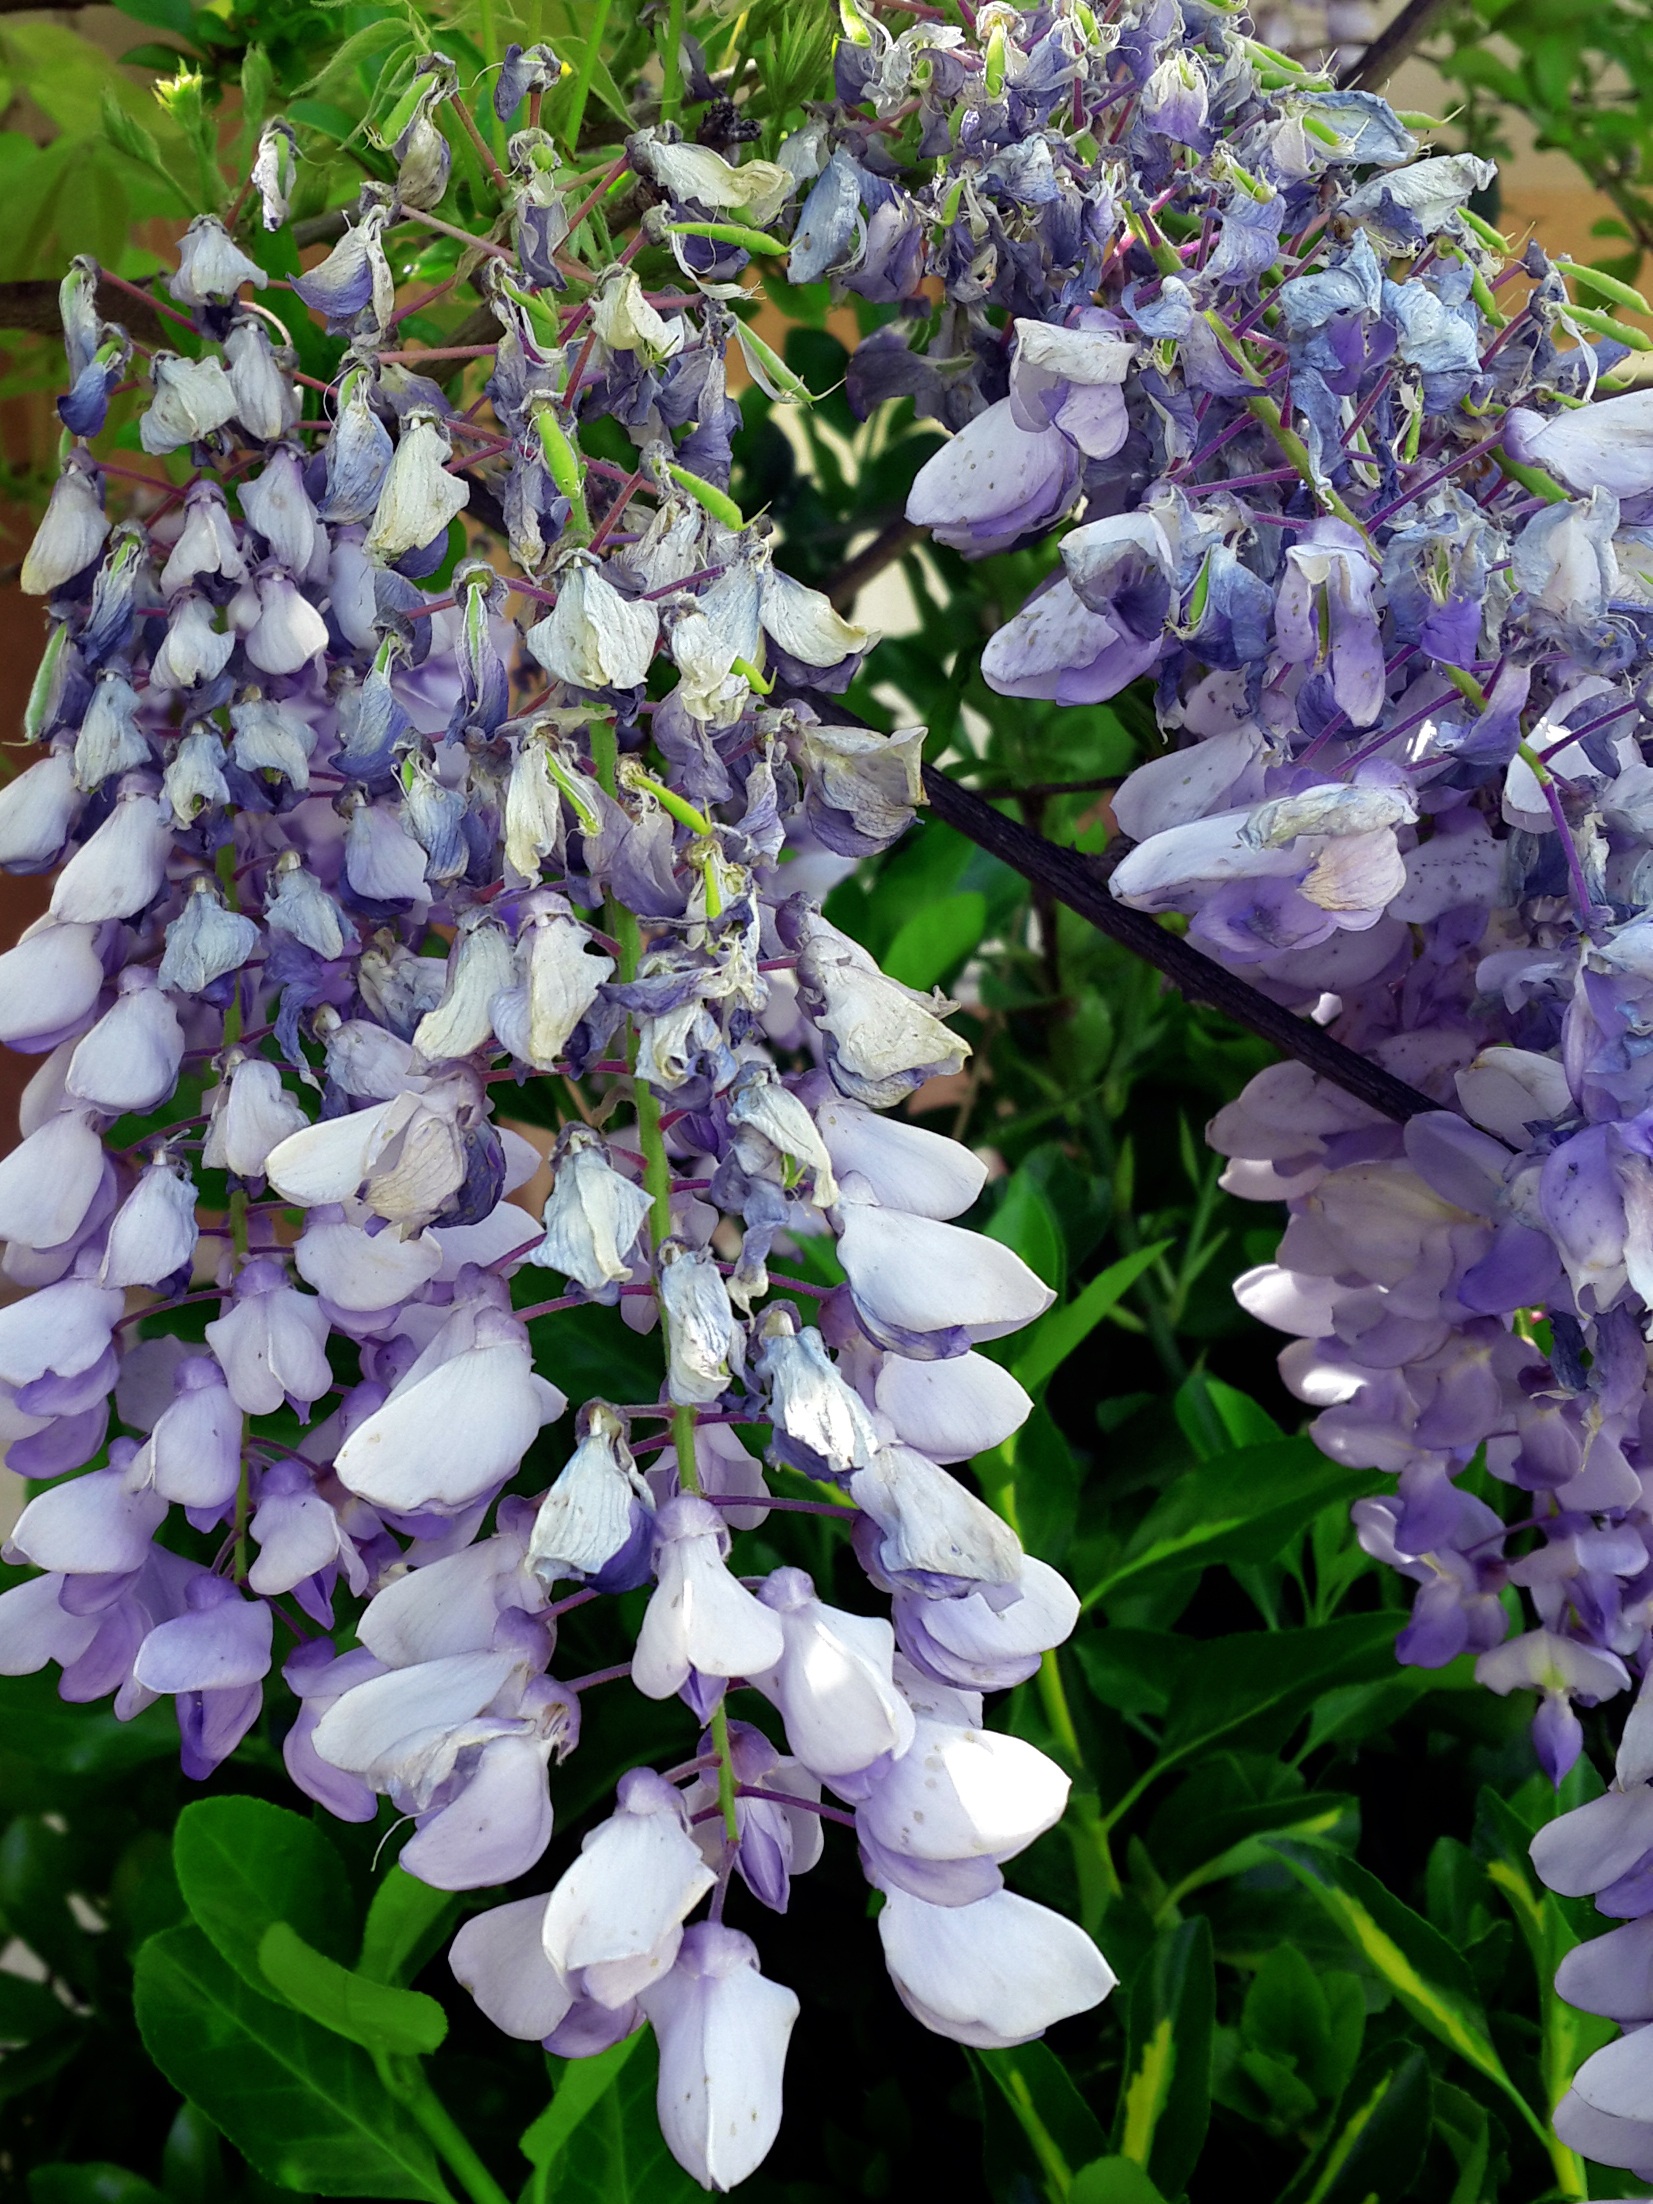
landscape, nature, blossom, plant, flower, purple, green, herb, macro, botany, garden, flora, wildflower, flowers, geranium, gum, beautiful, lilac, flower picture, pink flower, flowering plant, delphinium, bellflower family, land plant, english lavender, purple bunches